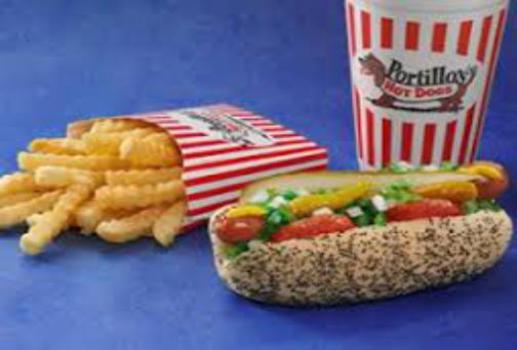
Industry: Food